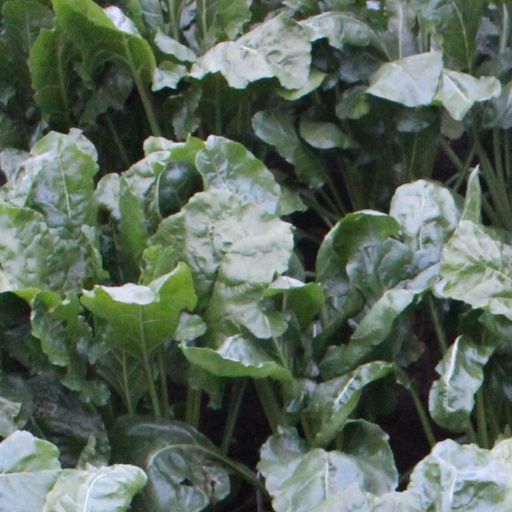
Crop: sugar beet